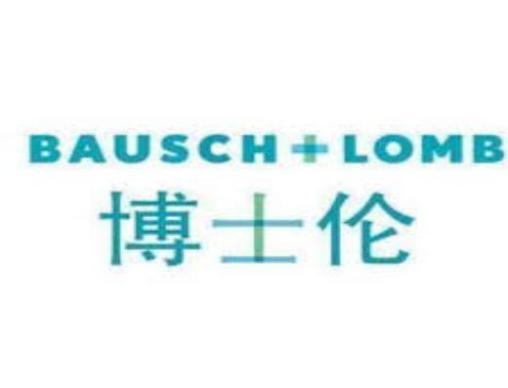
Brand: bauschlomb-1
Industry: Medical